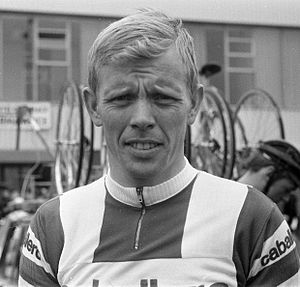
Arie den Hartog
Arie den Hartog var en hollandsk landevejscykelrytter. Hartog vandt Milano-Sanremo klassikeren i 1965, og Amstel Gold Race i 1967.